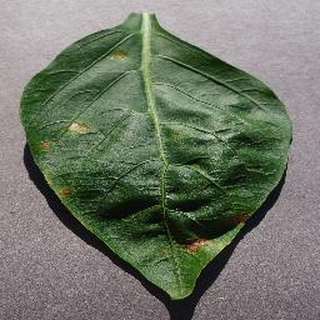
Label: bell_pepper_bacterial_spot